Portable building

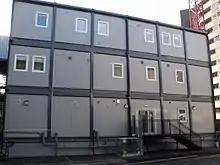
Temporary buildings on site during construction at Birmingham New Street station in 2011

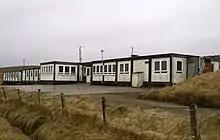
North Isles Motel in Cunnister, Shetland

A portable, demountable or transportable building is a building designed and built to be movable rather than permanently located.